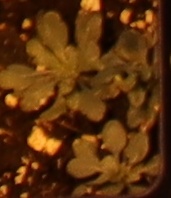
Label: Horseweed